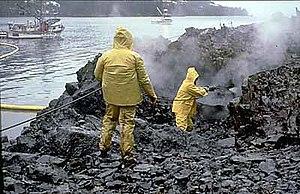
Sont listés dans cette chronologie des faits économiques des évènements importants de l'histoire économique.
La pollution est la dégradation d'un écosystème ou de la biosphère par l'introduction, généralement humaine, d'entités, ou de radiations altérant le fonctionnement de cet écosystème.
Cette chronologie des catastrophes industrielles, non exhaustive, présente une liste de sinistres à caractère industriel par ordre chronologique. Les sinistres présentés peuvent résulter, selon les cas, d'un accident, d'une négligence ou d'une incompétence, ou d'une combinaison quelconque de ces facteurs. Ils ont généralement comme conséquences un nombre plus ou moins importants de morts, de blessés ou de disparus, ainsi que d'importants dégâts matériels, et ces conséquences peuvent être à effet immédiat ou différé.
L’Exxon Valdez est un pétrolier américain qui s'échoua en 1989 sur la côte de l'Alaska et provoqua une importante marée noire qui eut un grand retentissement aux États-Unis et entraîna des modifications significatives de la législation américaine sur le transport maritime, en particulier de pétrole.
Le pétrole, dit aussi naphte dans l'antiquité, est une roche liquide d'origine naturelle, une huile minérale composée d'une multitude de composés organiques, essentiellement des hydrocarbures, piégée dans des formations géologiques particulières.